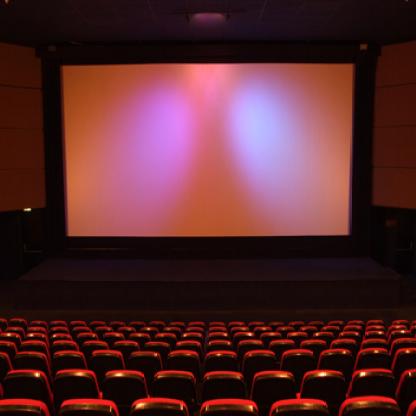
Scene: Indoor